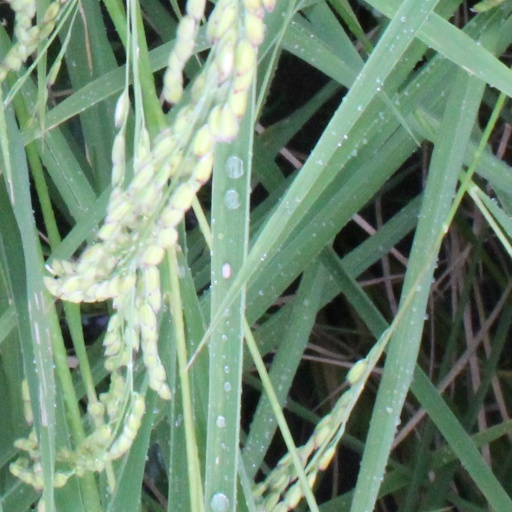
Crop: rice